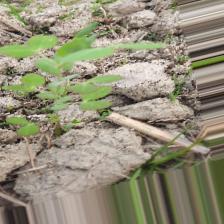
Label: Normal